King's Faith

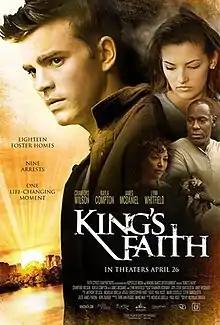
Film poster

King's Faith is a 2013 American drama film directed by Nicholas DiBella.